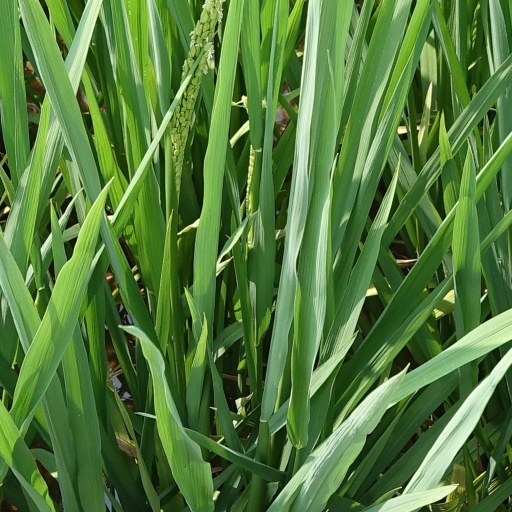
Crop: rice